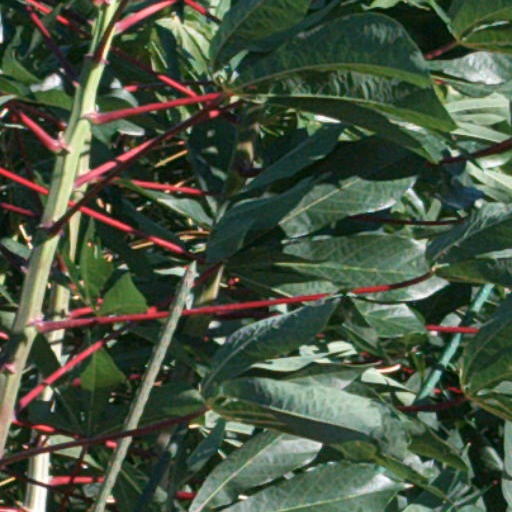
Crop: cassava